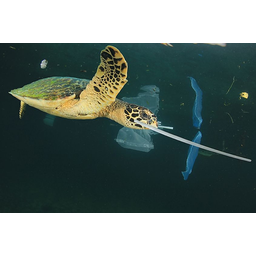
Label: plastic